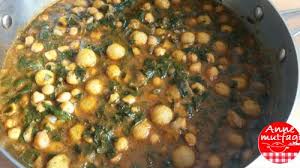
Yemek: ispanak